BicikeLJ

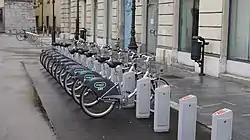
Bicikelj station

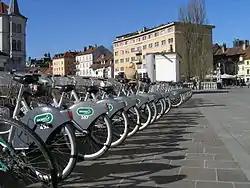
BicikeLJ station in Ljubljana city center

Bicikelj is a public bicycle rental program in the city of Ljubljana, Slovenia that was started in 2011. It is offered as public service by the City Municipality of Ljubljana and operated under concession by Europlakat. The system was provided by JCDecaux.